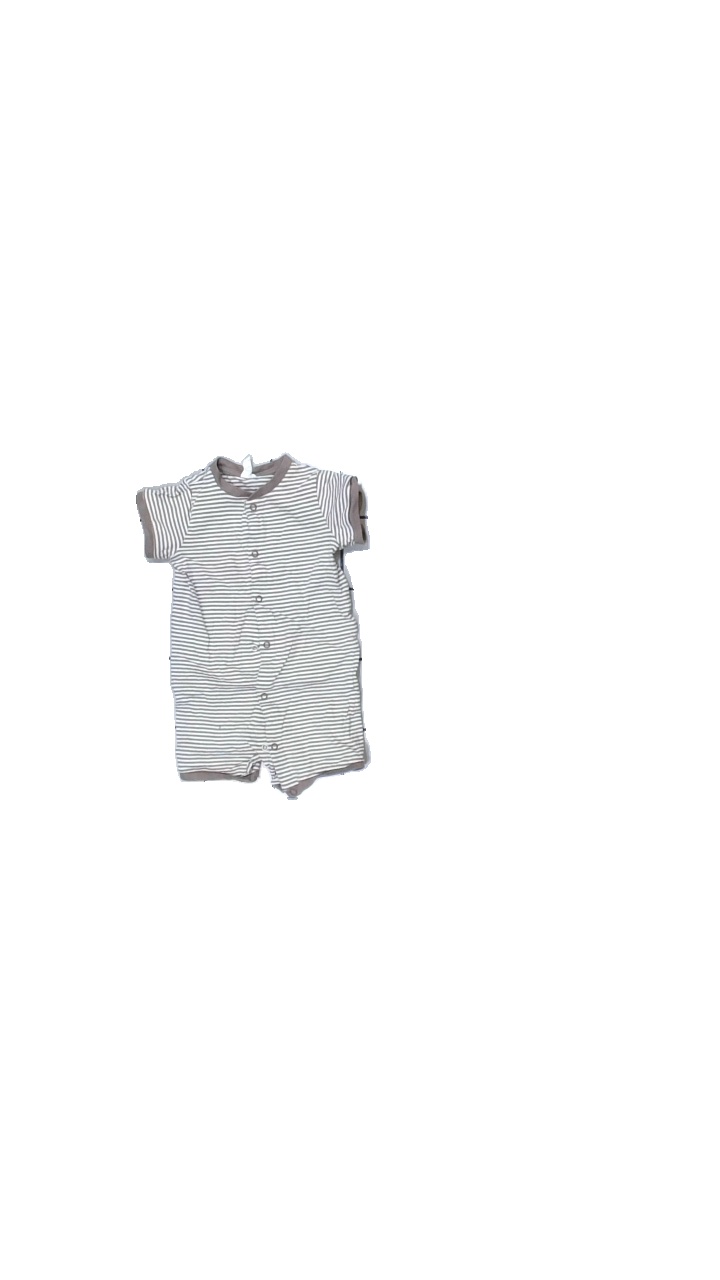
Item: Top (Children)
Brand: H&m
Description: randig body
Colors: Beige, White
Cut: V-collar
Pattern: Striped
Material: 100% bomull
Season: All
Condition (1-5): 5
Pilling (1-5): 5
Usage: Reuse
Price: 50-100